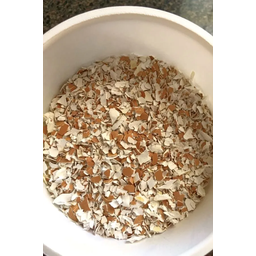
Label: trash